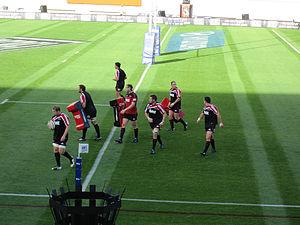
Richard Hugh McCaw dit Richie McCaw, ONZ, né le 31 décembre 1980 à Oamaru, est un joueur de rugby à XV néo-zélandais membre puis capitaine de l'équipe nationale, les All Blacks de 2001 à 2015. Il évolue au poste de troisième ligne aile dans le Super 15 avec les Canterbury Crusaders.